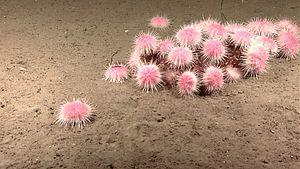
Strongylocentrotus est un genre d’oursins réguliers de la famille des Strongylocentrotidae, que l'on trouve principalement dans l'Océan Pacifique.
Les échinodermes forment un embranchement d'animaux marins benthiques présents à toutes les profondeurs océaniques, et dont les premières traces fossiles remontent au Cambrien.
Strongylocentrotus fragilis est une espèce d'oursins de la famille des Strongylocentrotidae vivant dans les abysses.